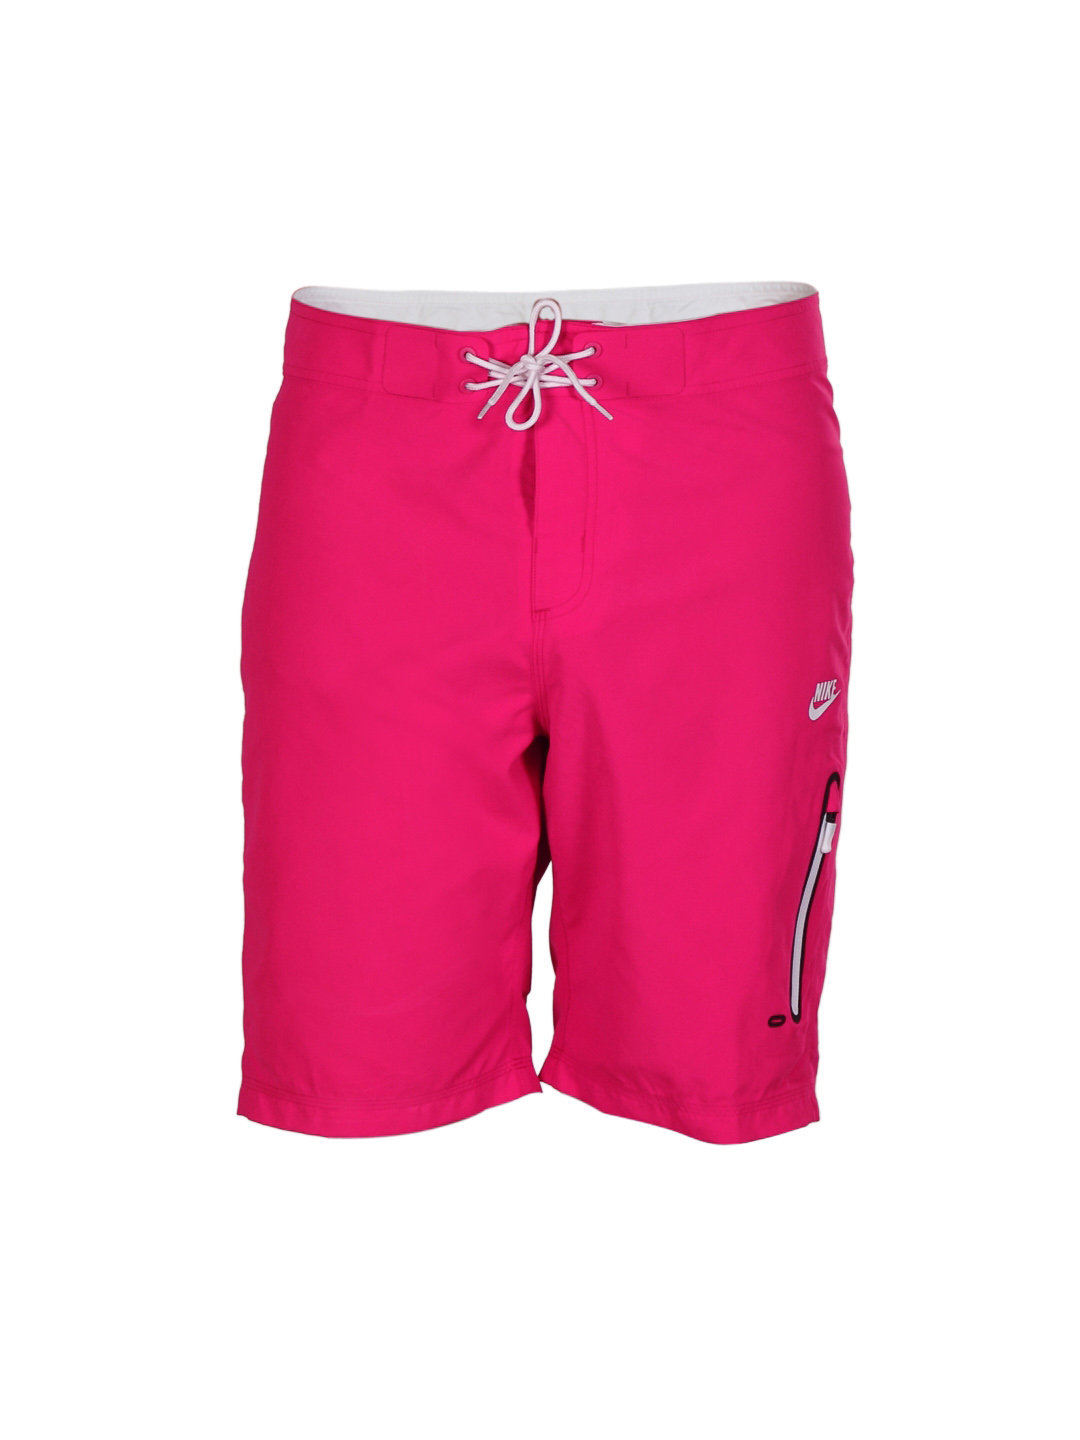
Nike Men Pink Shorts
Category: Apparel / Bottomwear / Shorts
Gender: Men
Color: Pink
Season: Summer 2012
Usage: Casual